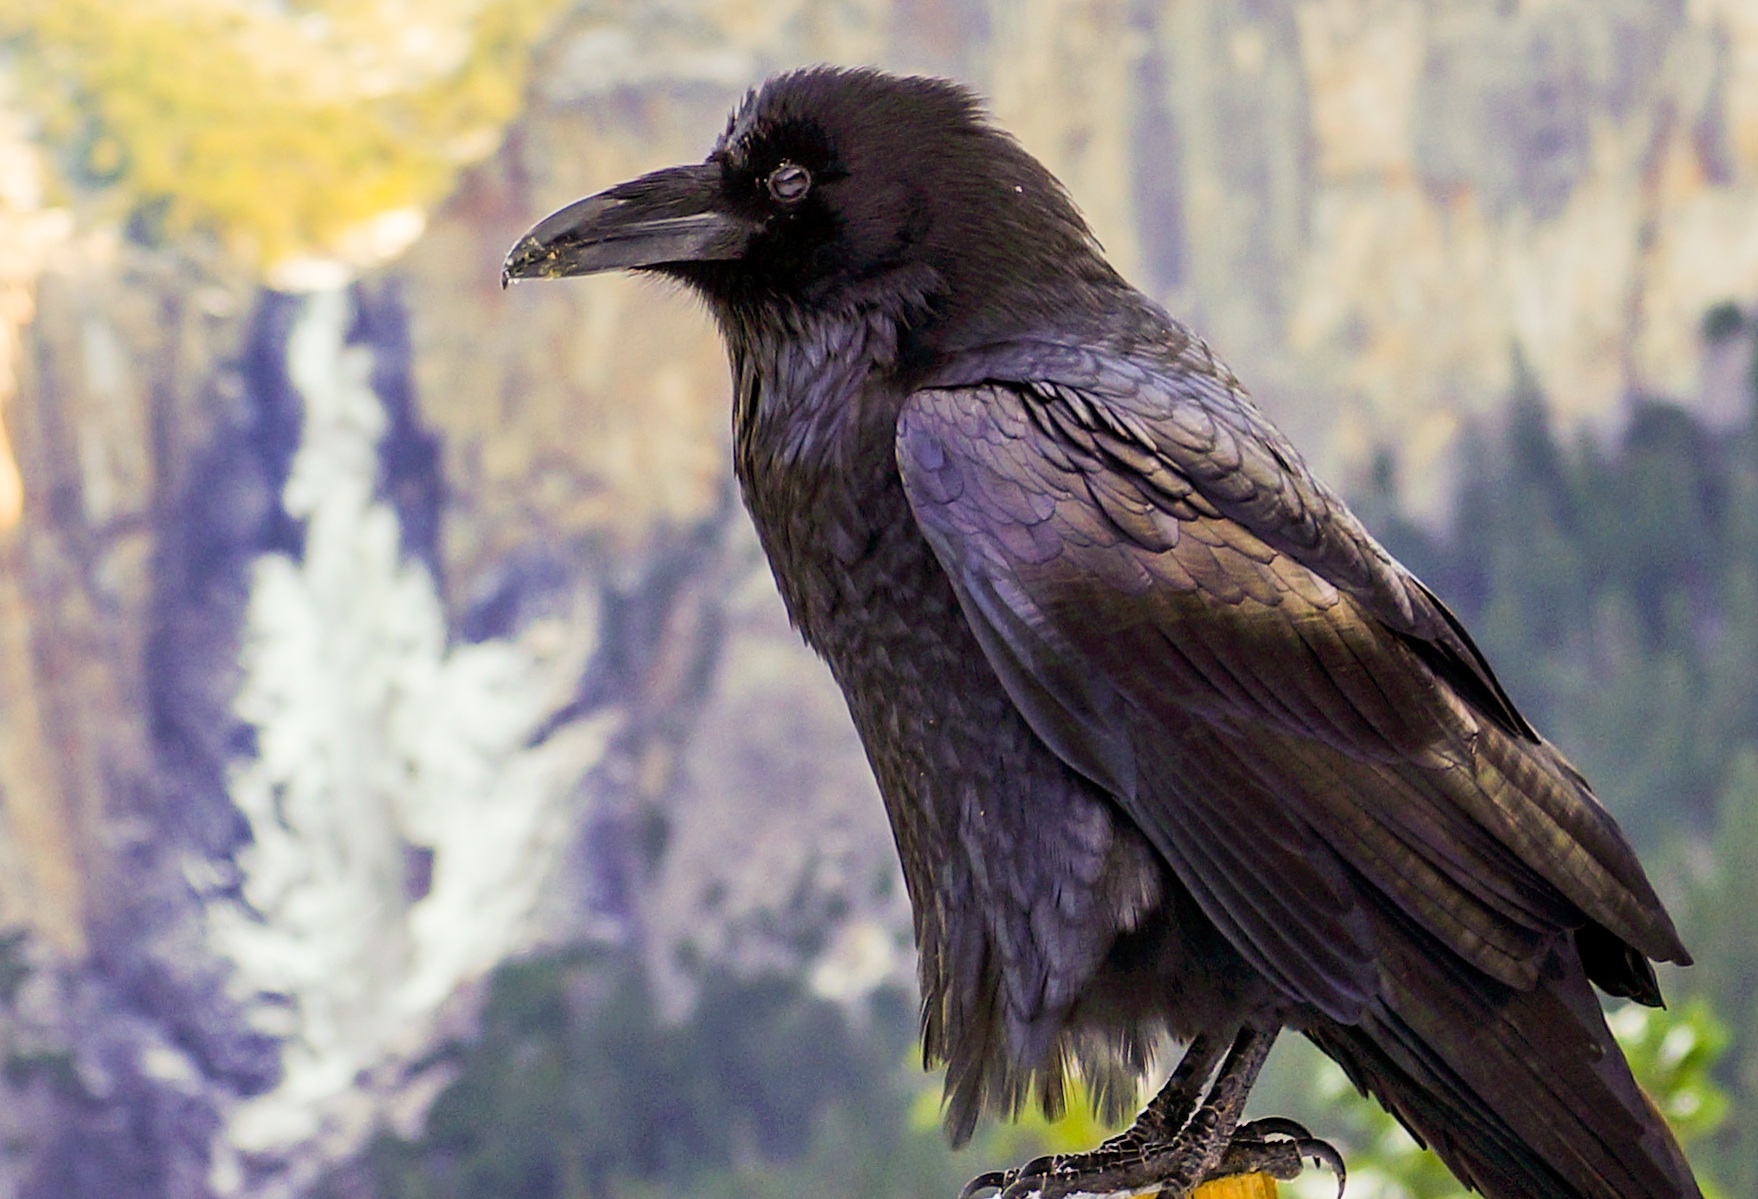
nature, bird, wing, wildlife, beak, fauna, crow, rook, vertebrate, raven, american crow, perching bird, crow like bird